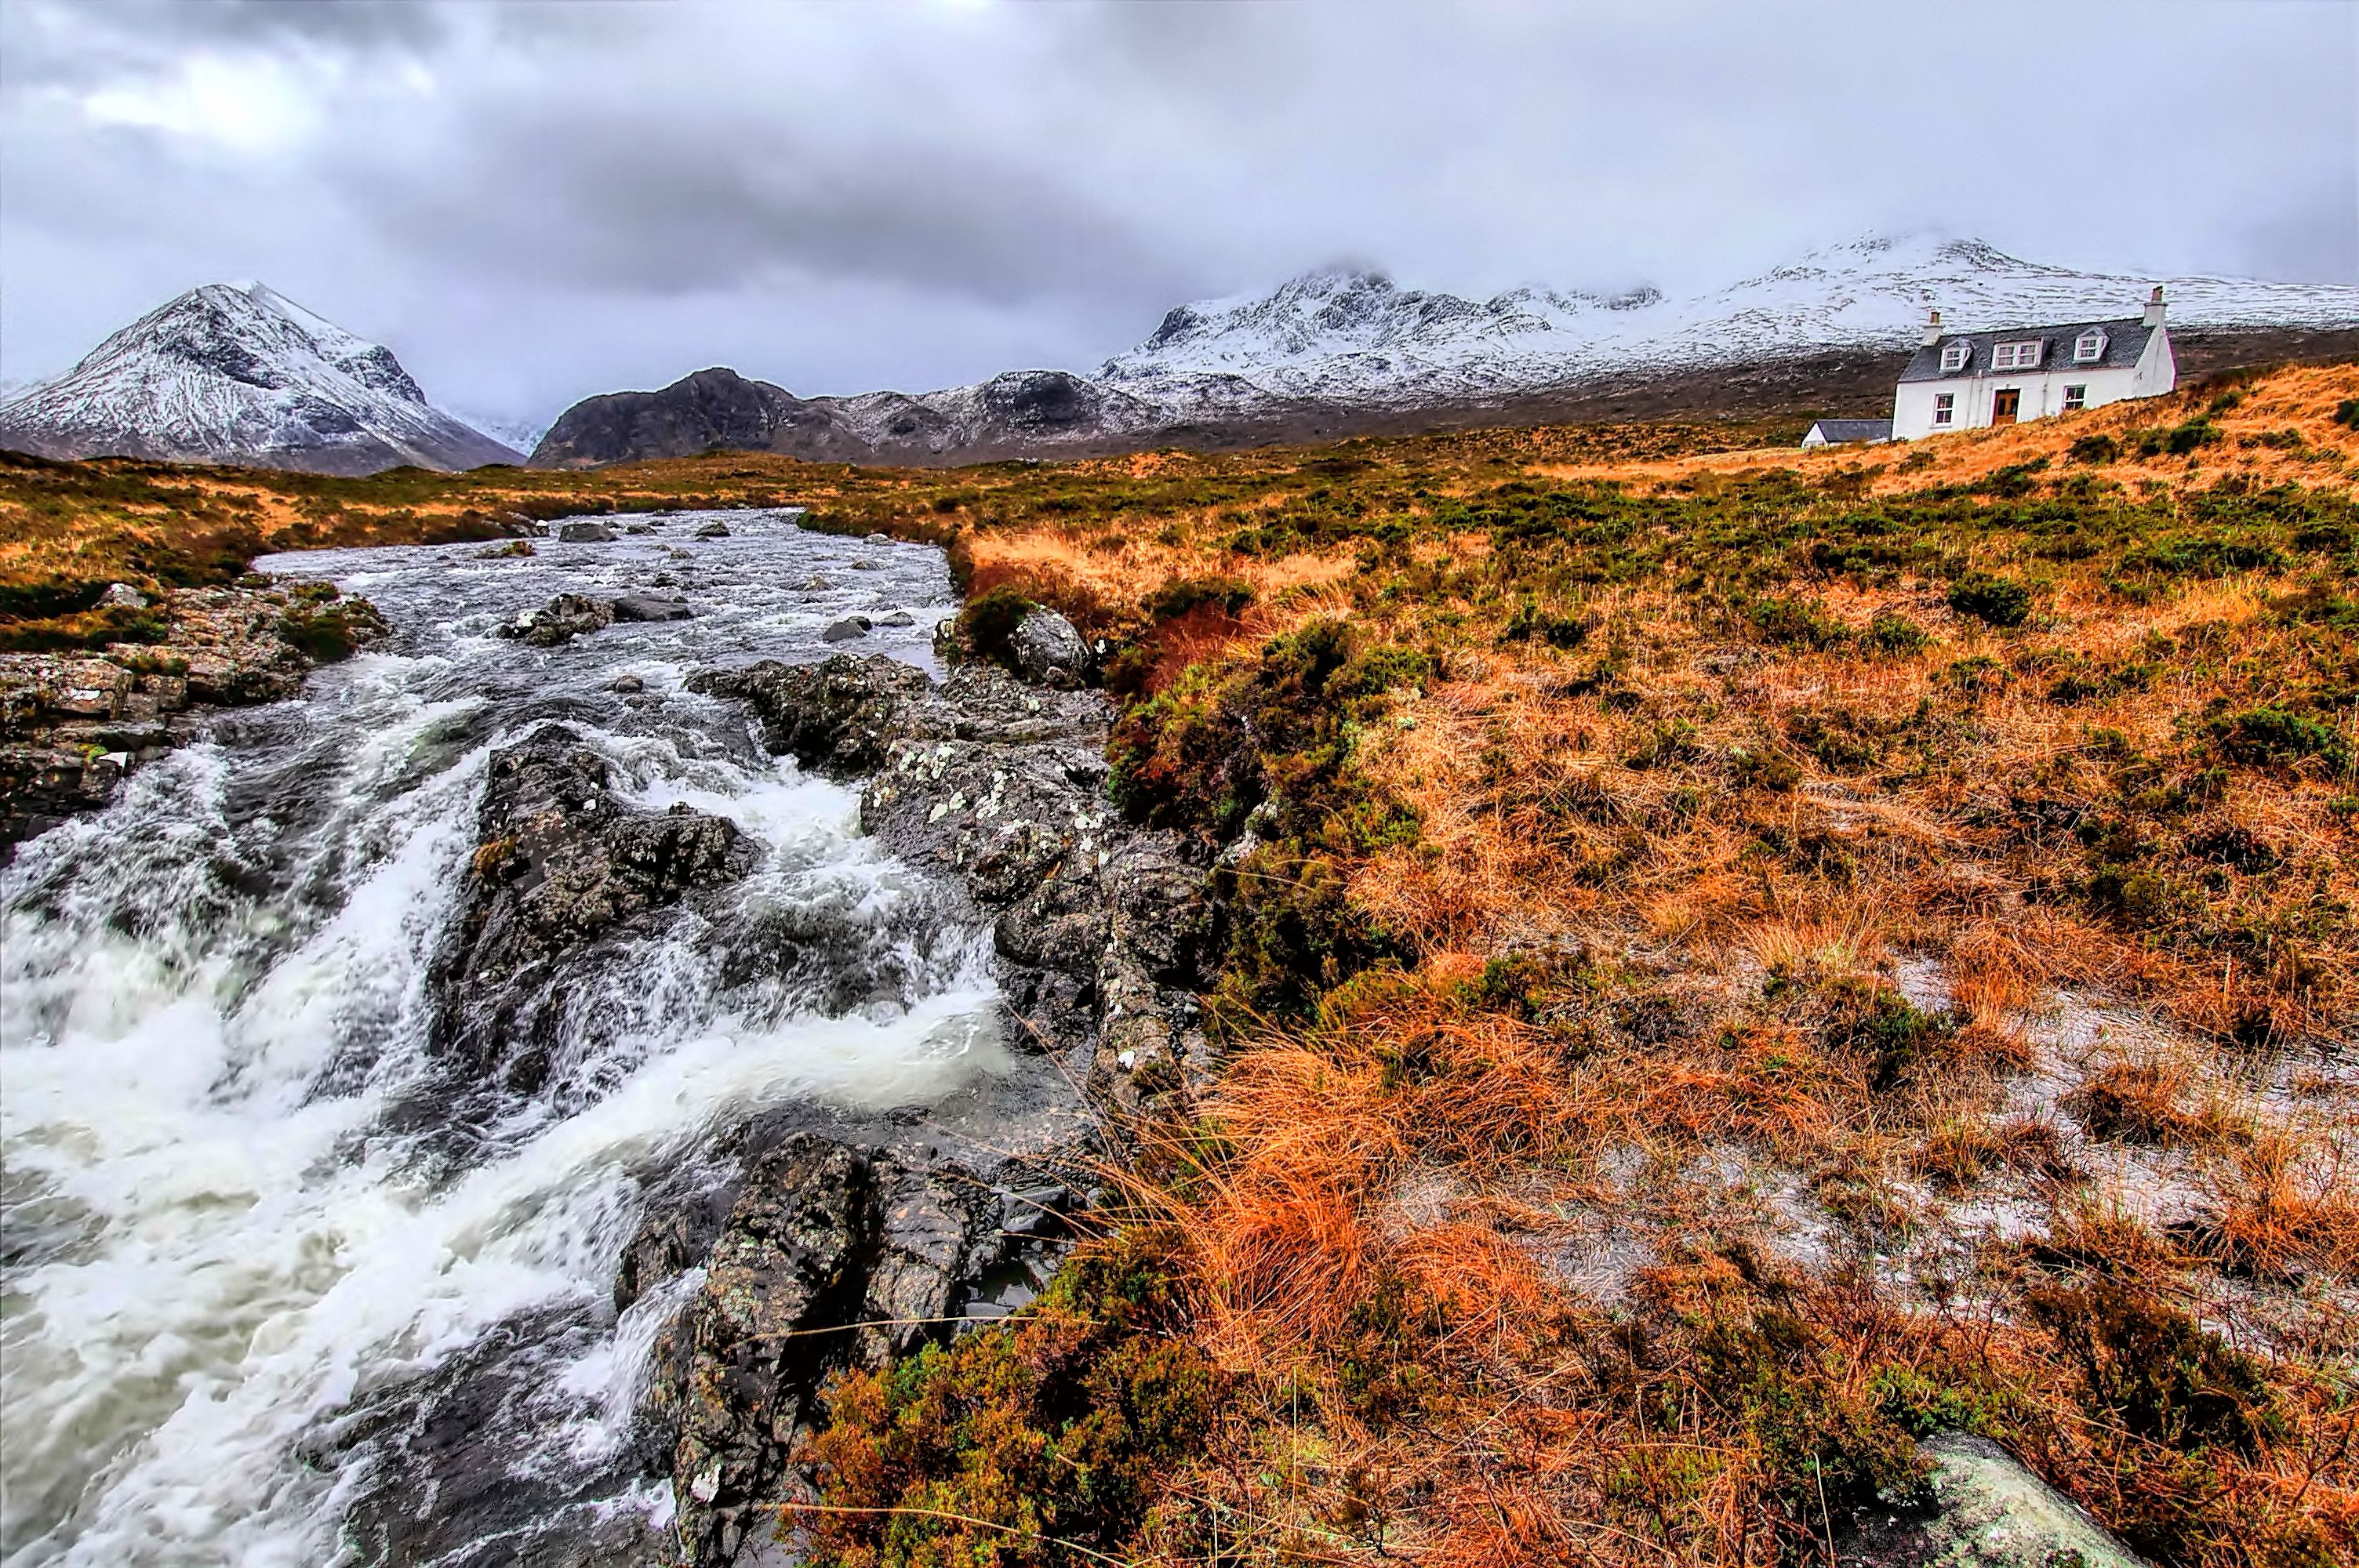
landscape, sea, coast, water, rock, waterfall, wilderness, mountain, river, stream, autumn, rapid, national park, season, body of water, plateau, scotland, water feature, skye, cullins, highliands, tundra, landform